Caldecott Foundation

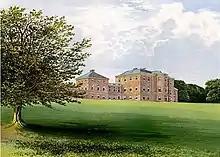
Mersham-le-Hatch in Mersham, Caldecott's home from 1947 to 2000

In 1947 the community moved to Mersham-le-Hatch, a large country house designed by Robert Adam surrounded by parkland. Located near Ashford in Kent, it had served as a military hospital during World War II. That same year with a grant from the Nuffield Trust, Rendel set up the first experimental reception centre in England to assess the most appropriate placement for children who had been taken into care. Mersham would remain Caldecott's home for over five decades. Its owner, Lord Brabourne became a long-time supporter of the community and served on its board of governors for over 40 years. Leila Rendel retired from active directorship of the community in 1967 and died two years later at the age of 86. James King succeeded her as the director and served in that post until his retirement in 1993. Like Rendel, he was awarded an OBE for his work with the community. During his tenure he reorganised the community's structure and set up smaller family units for the residential care of the children and young people in its care.